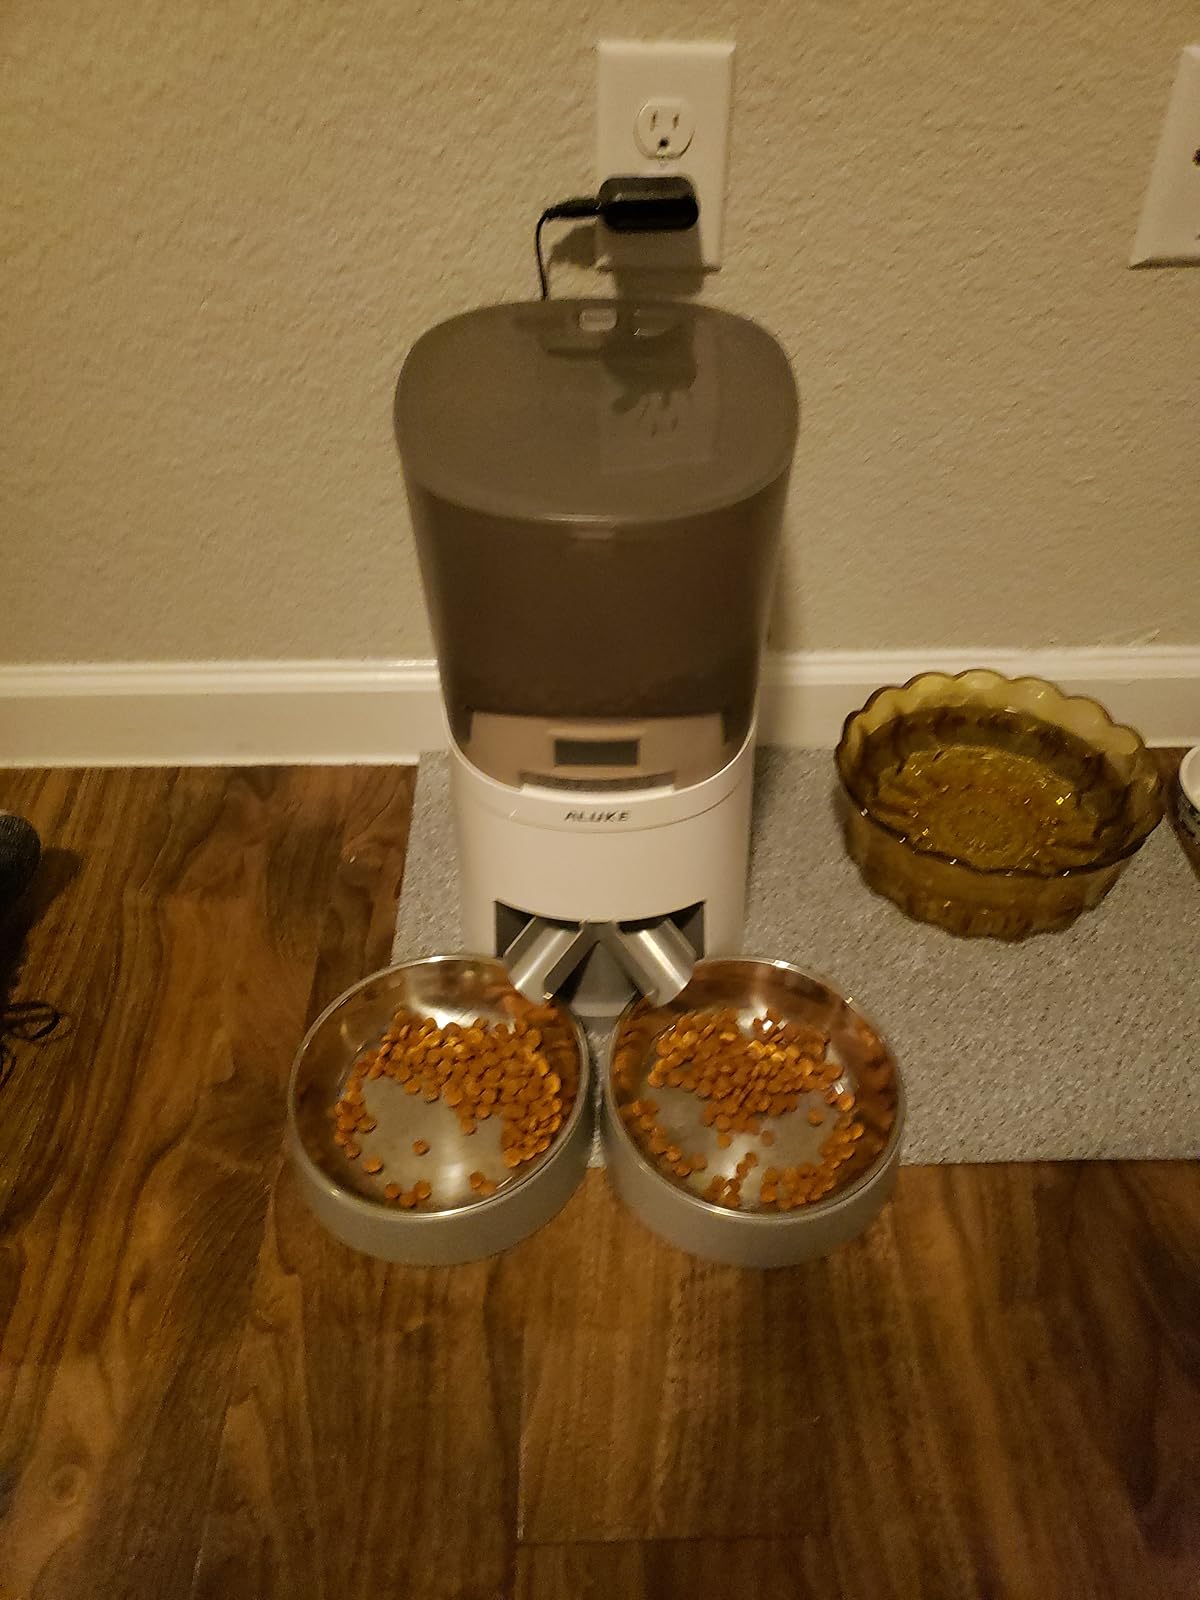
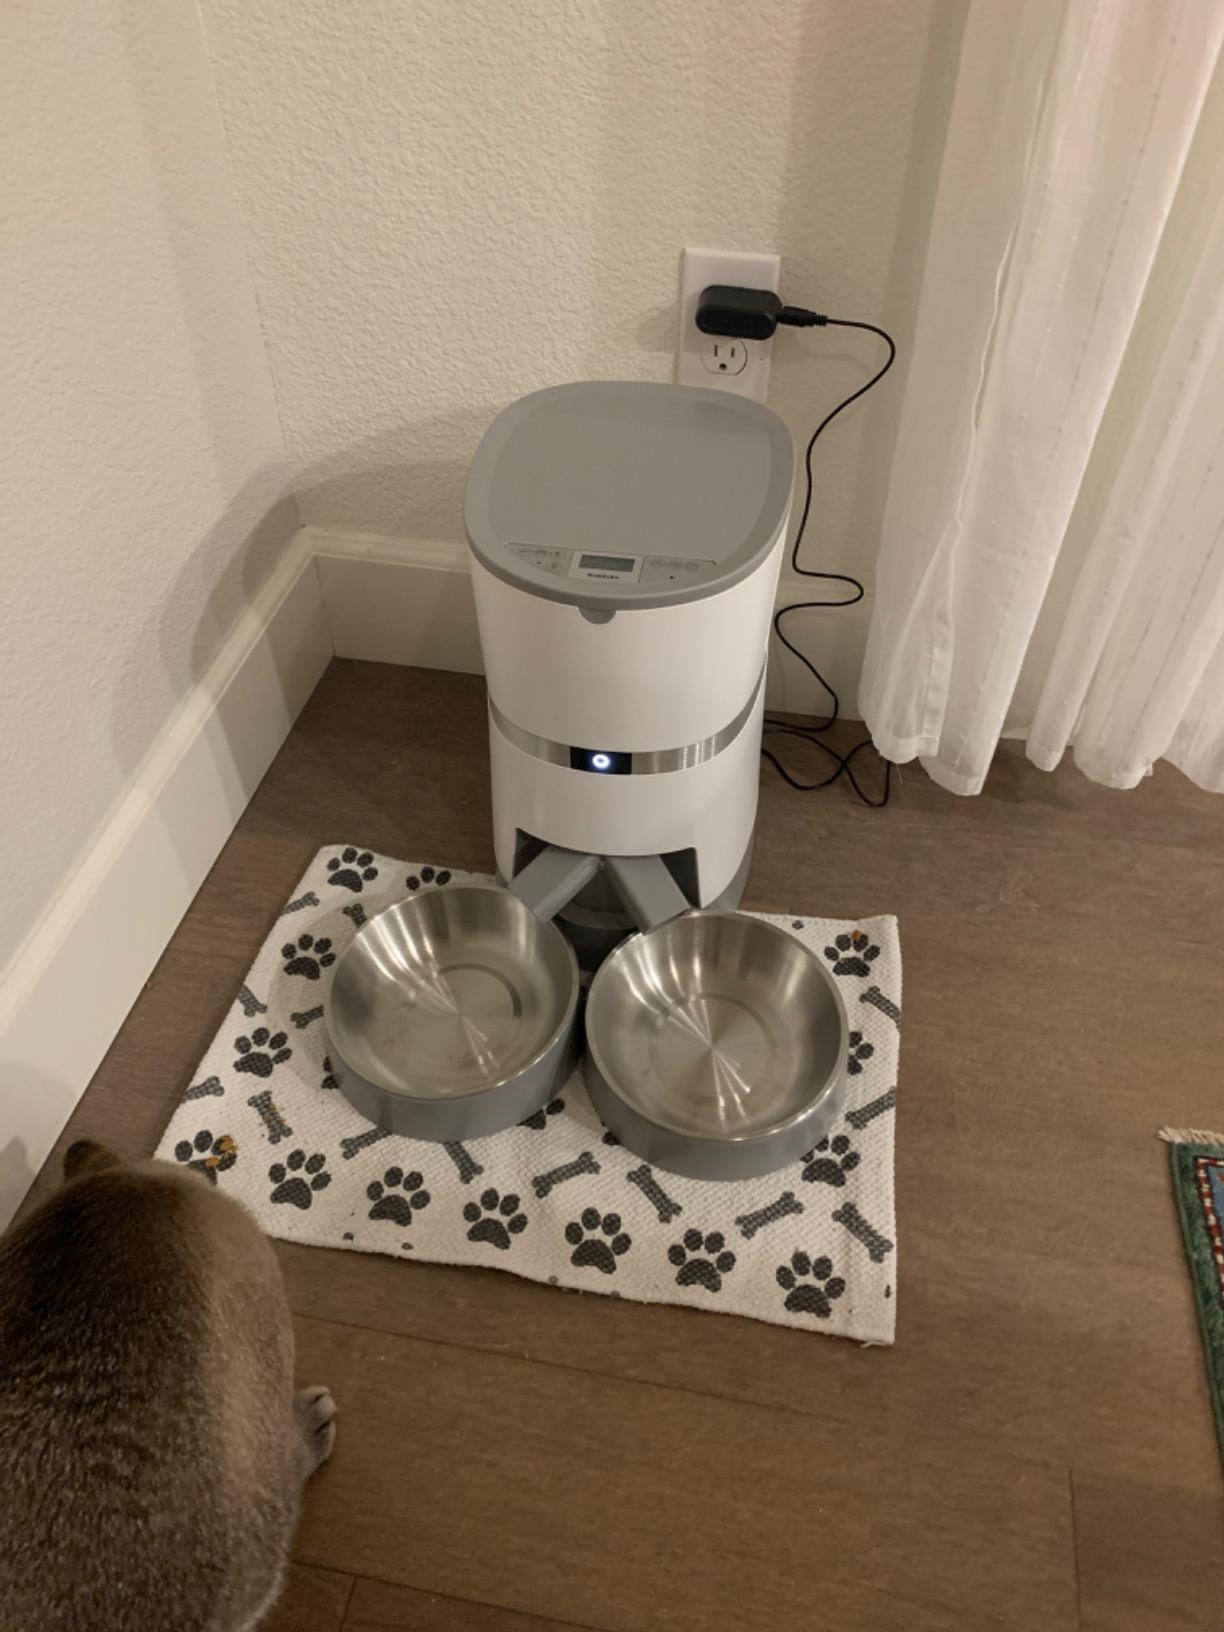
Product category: items_feeder
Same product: no